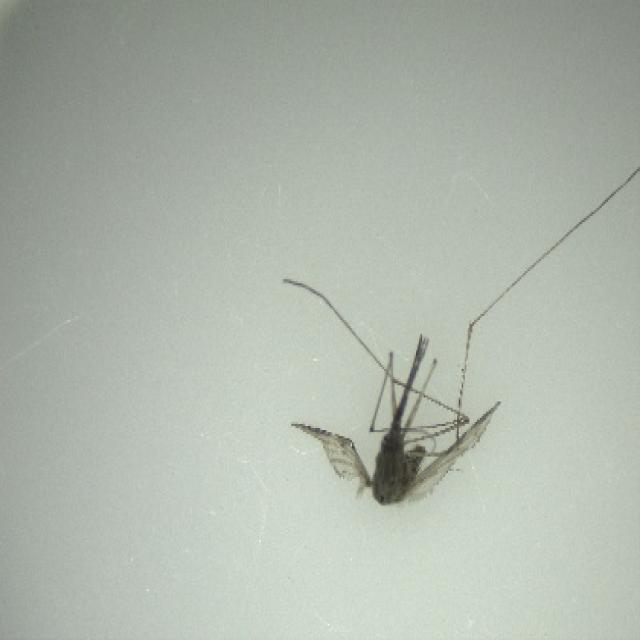
Species: anopheles_sinensis